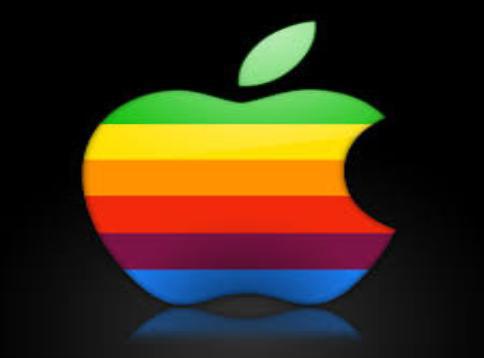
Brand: Apple
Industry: Electronic